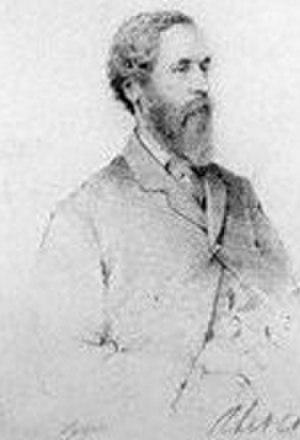
James Hamilton, 1ᵉʳ duc d'Abercorn, appelé vicomte Hamilton de 1814 à 1818 et marquis d'Abercorn 1818 à 1868, est un homme politique conservateur britannique qui occupa à deux reprises le poste de Lord lieutenant d'Irlande.